Richie Faulkner

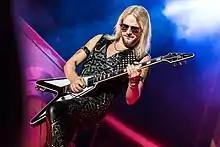
Faulkner playing his signature Epiphone Flying V guitar during a Judas Priest concert at With Full Force 2018 in Germany

Faulkner is known for his use of Gibson and Epiphone Flying V model guitars, equipped with his signature EMG 57/66 active pickups. His first Gibson was an Epiphone Flying V with locking trem. Faulkner has also used a Gibson Les Paul Custom with EMG 81/85 active pickups.